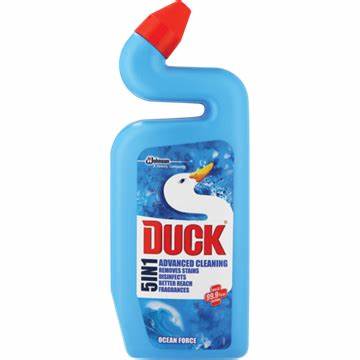
Waste category: plastic